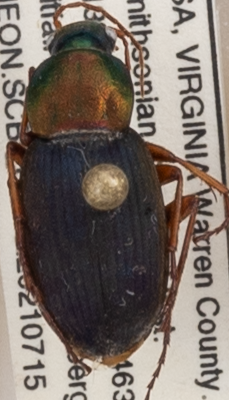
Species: Chlaenius emarginatus
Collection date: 2021-07-15
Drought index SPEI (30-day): -0.516
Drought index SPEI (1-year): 0.35
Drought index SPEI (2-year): -0.17